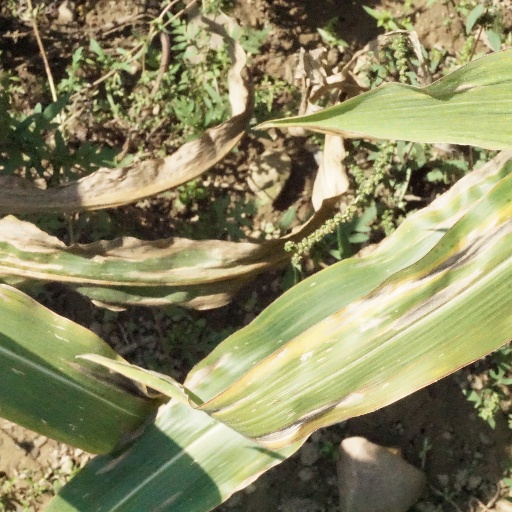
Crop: maize; corn